Germany–Poland border

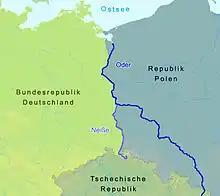
The modern border mostly follows the Oder and Lusatian Neisse rivers

This border was a compensation to Poland for territories lost to the Soviet Union as a consequence of the Molotov–Ribbentrop Pact, and resulted in significant westward transfers of German population from the "Recovered Territories". It roughly matched the centuries-old, historical border between the medieval Polish and German states. It divided several river cities into two parts: Görlitz/Zgorzelec, Guben/Gubin, Frankfurt (Oder)/Słubice, Bad Muskau/Łęknica.